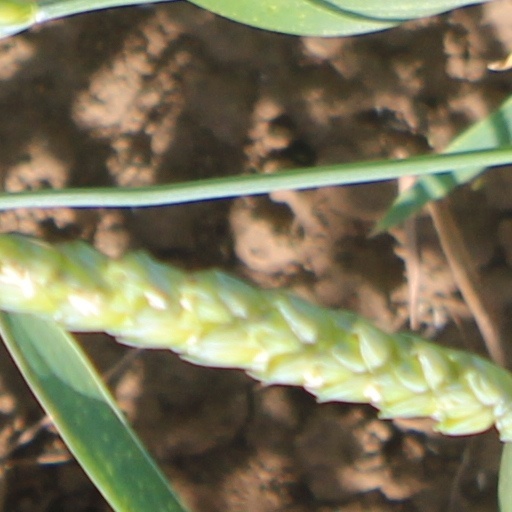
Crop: wheat